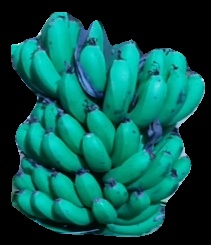
Variety: pachbale
Grade: grade2